Endéné Miyem

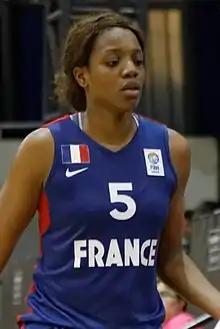
Miyem in 2013

Nwal-Endéné “Endy” Miyem (born 15 May 1988) is a French professional basketball player. She played from 2016 to 2018 at club level as a power forward for PF Schio. In 2018, she was signed to the Minnesota Lynx after being waived before the regular season. She has played 235 matches for the France women's national basketball team since 2008. She has competed in the 2012 Summer Olympics. where the French won the silver medal. She is tall.